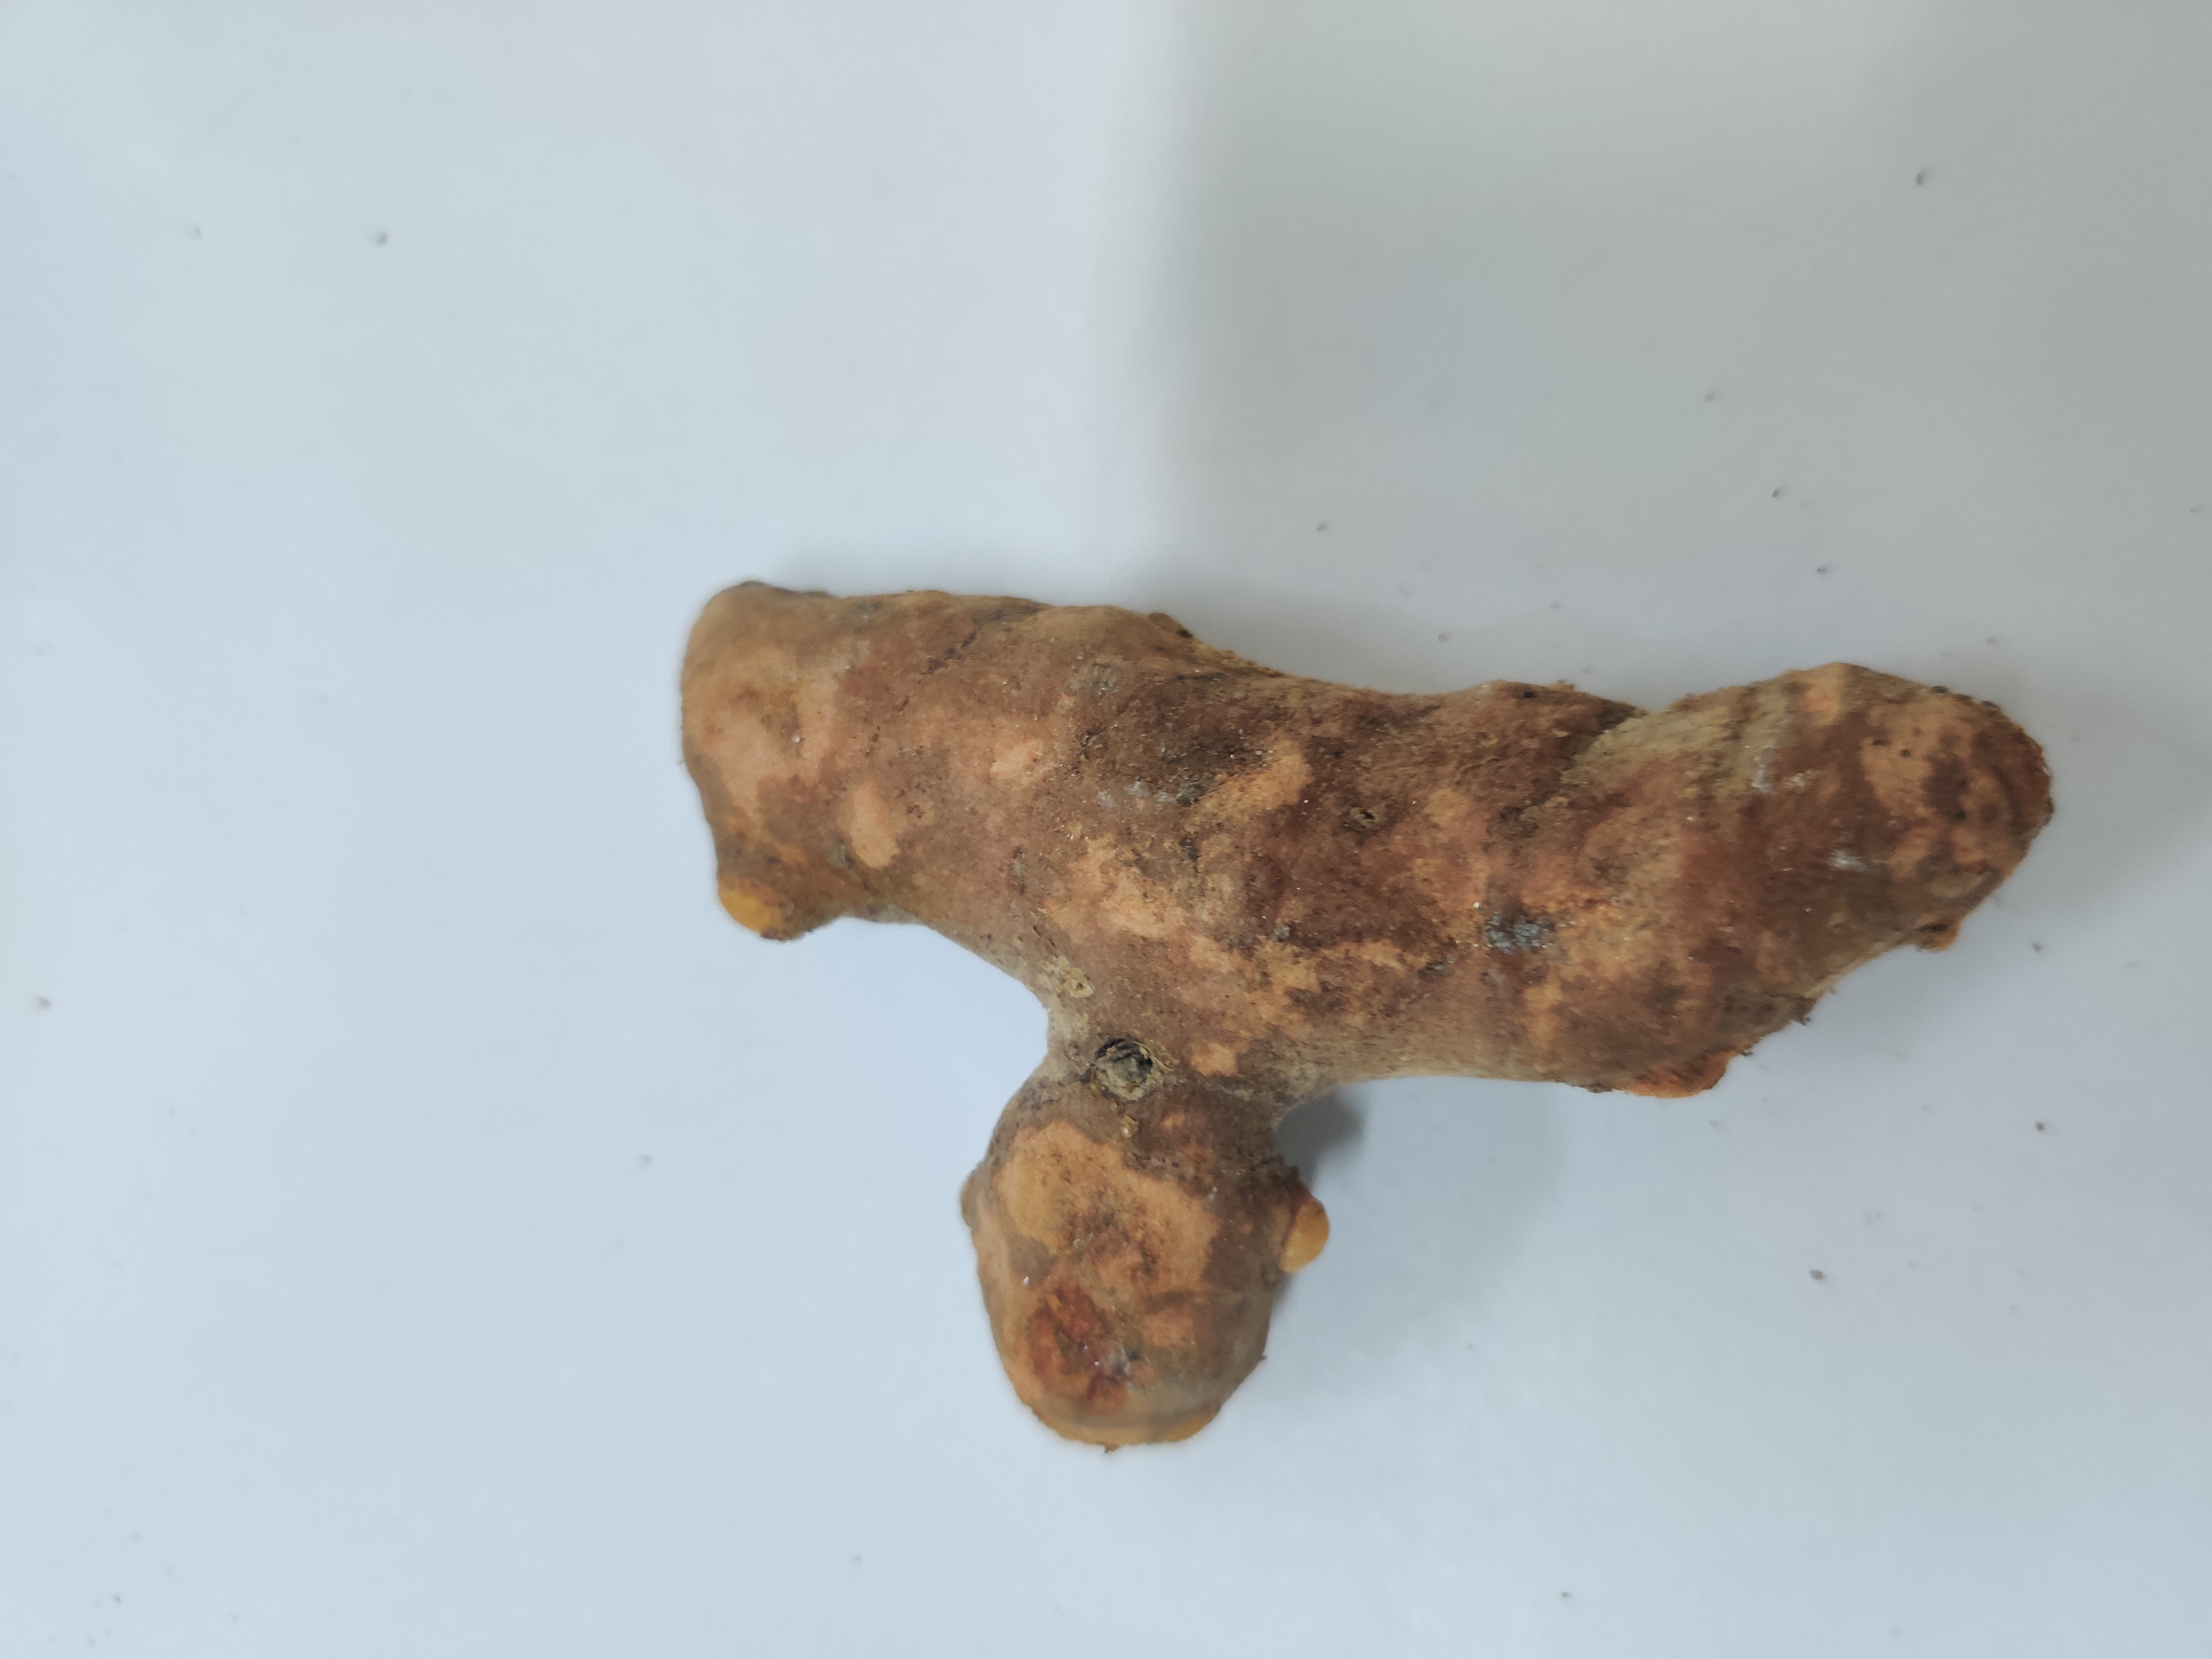
Crop: Turmeric
Condition: Severely Damaged